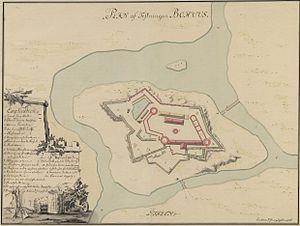
Forteresse de Bohus, vers 1726 (Ce dessin étant une copie faite vers 1790).
La forteresse de Bohus est un château fort situé sur un îlot du Nordre älv dans le Sud de Kungälv en Suède.